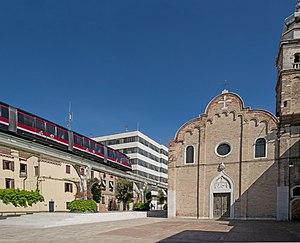
Un transport hectométrique ou hecto est un système de tram ou de transport léger par rail entièrement automatisé. Le terme est généralement utilisé uniquement pour des navettes surélevées à crémaillère simple desservant des petites étendues telles que des aéroports ou des parcs d'attractions, mais il est parfois appliqué à des systèmes automatisés beaucoup plus complexes.
Venise est une ville côtière du nord-est de l'Italie, sur les rives de la mer Adriatique. Elle s'étend sur un ensemble de 121 petites îles séparées par un réseau de canaux et reliées par 435 ponts. Située au milieu de la lagune vénète, entre les estuaires du Pô et du Piave, Venise est renommée pour cet emplacement exceptionnel ainsi que pour son architecture et son patrimoine culturel, qui lui valent une inscription au patrimoine mondial de l'UNESCO.
Le people-mover de Venise est un transport hectométrique construit par Doppelmayr. Il relie depuis le 19 avril 2010 le Tronchetto à la Piazzale Roma dans le quartier de Santa Croce.
L'église Sant'Andrea della Zirada est un édifice religieux de la ville de Venise, situé dans le sestiere de Santa Croce.